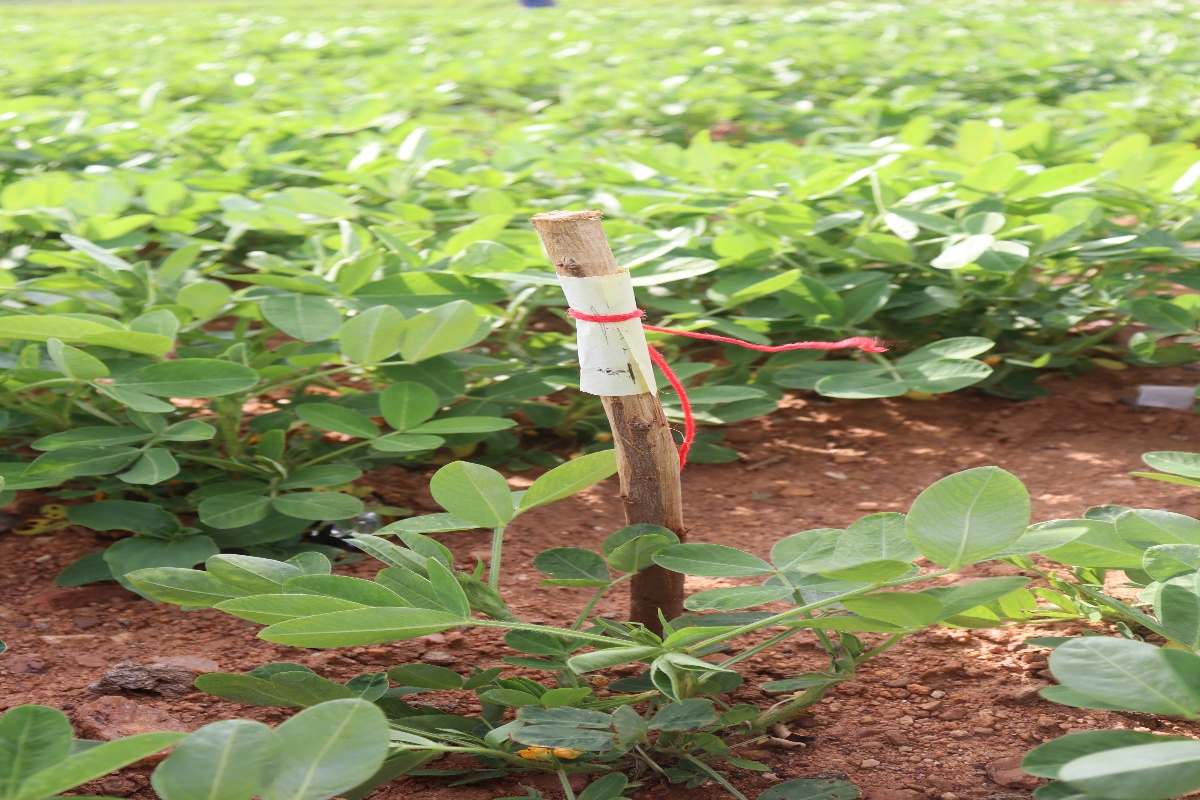
Label: healthy leaf